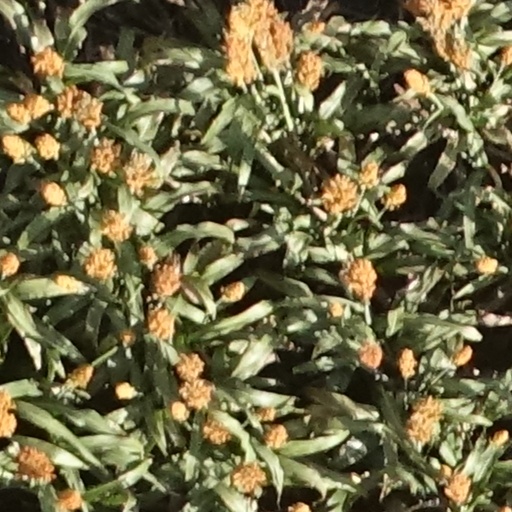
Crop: sorghum